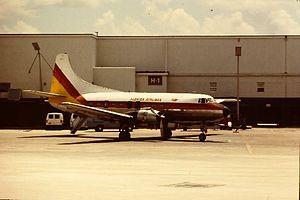
Le Martin 4-0-4 ou Martin 404 est un avion de ligne américain des années 1950. Sa désignation se prononce Martin Four-O-Four. Il a volé également sous les couleurs de l'US Coast Guard.